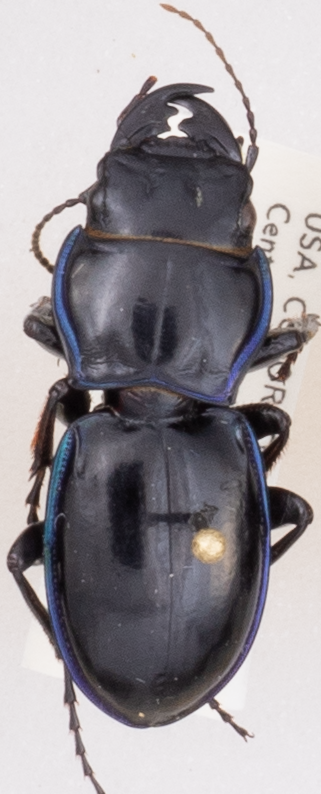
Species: Pasimachus elongatus
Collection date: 2019-07-31
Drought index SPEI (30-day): -0.952
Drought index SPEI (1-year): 0.63
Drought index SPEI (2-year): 0.47